Butajiru
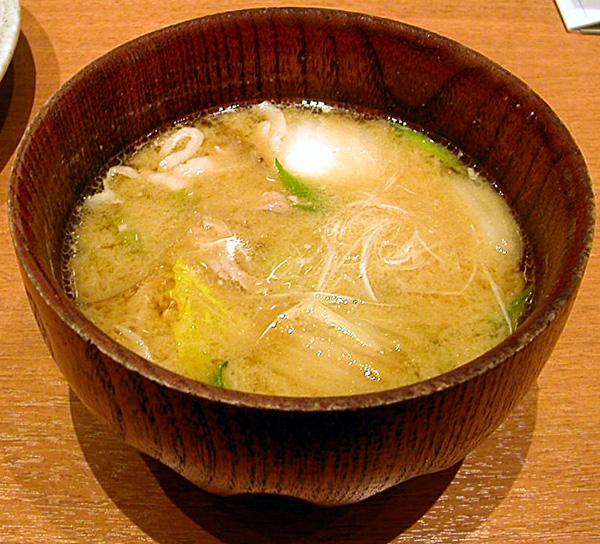
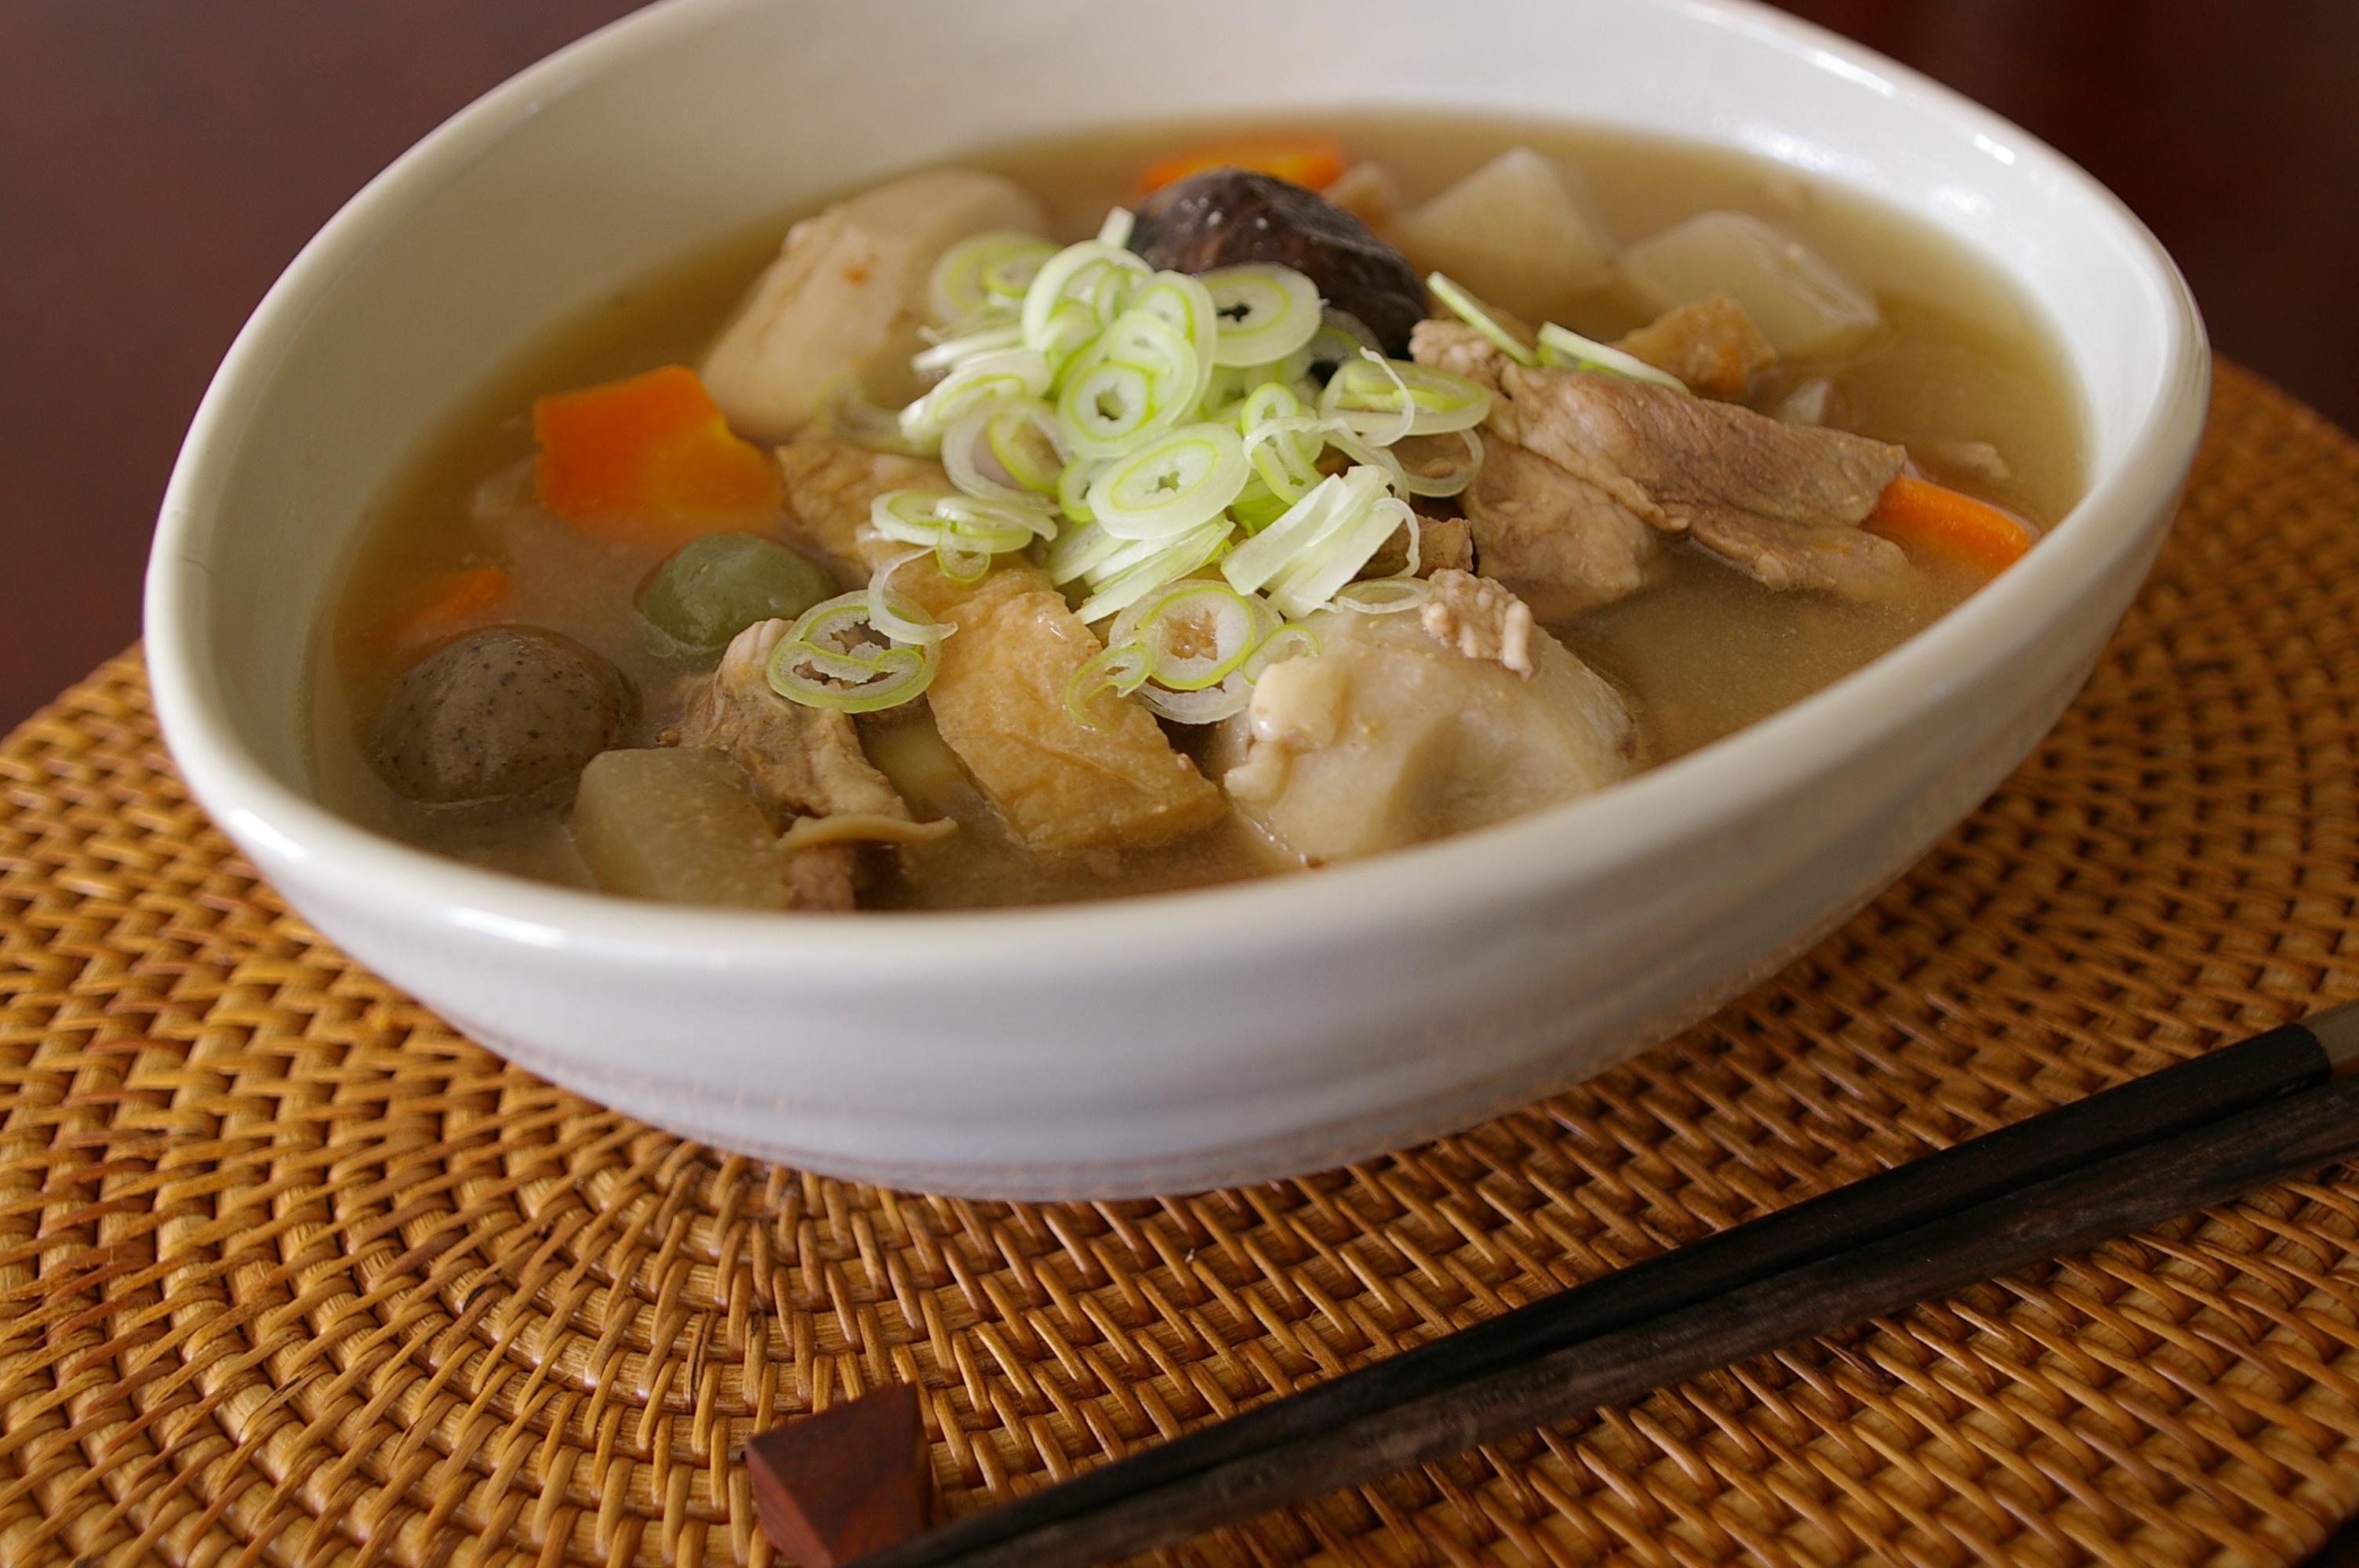
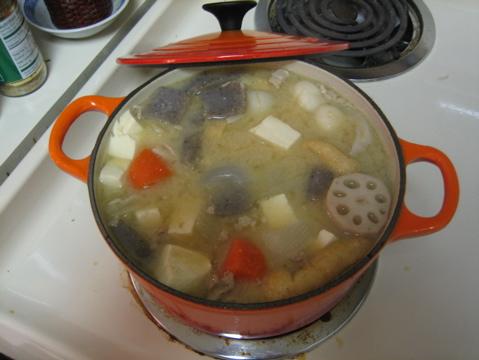
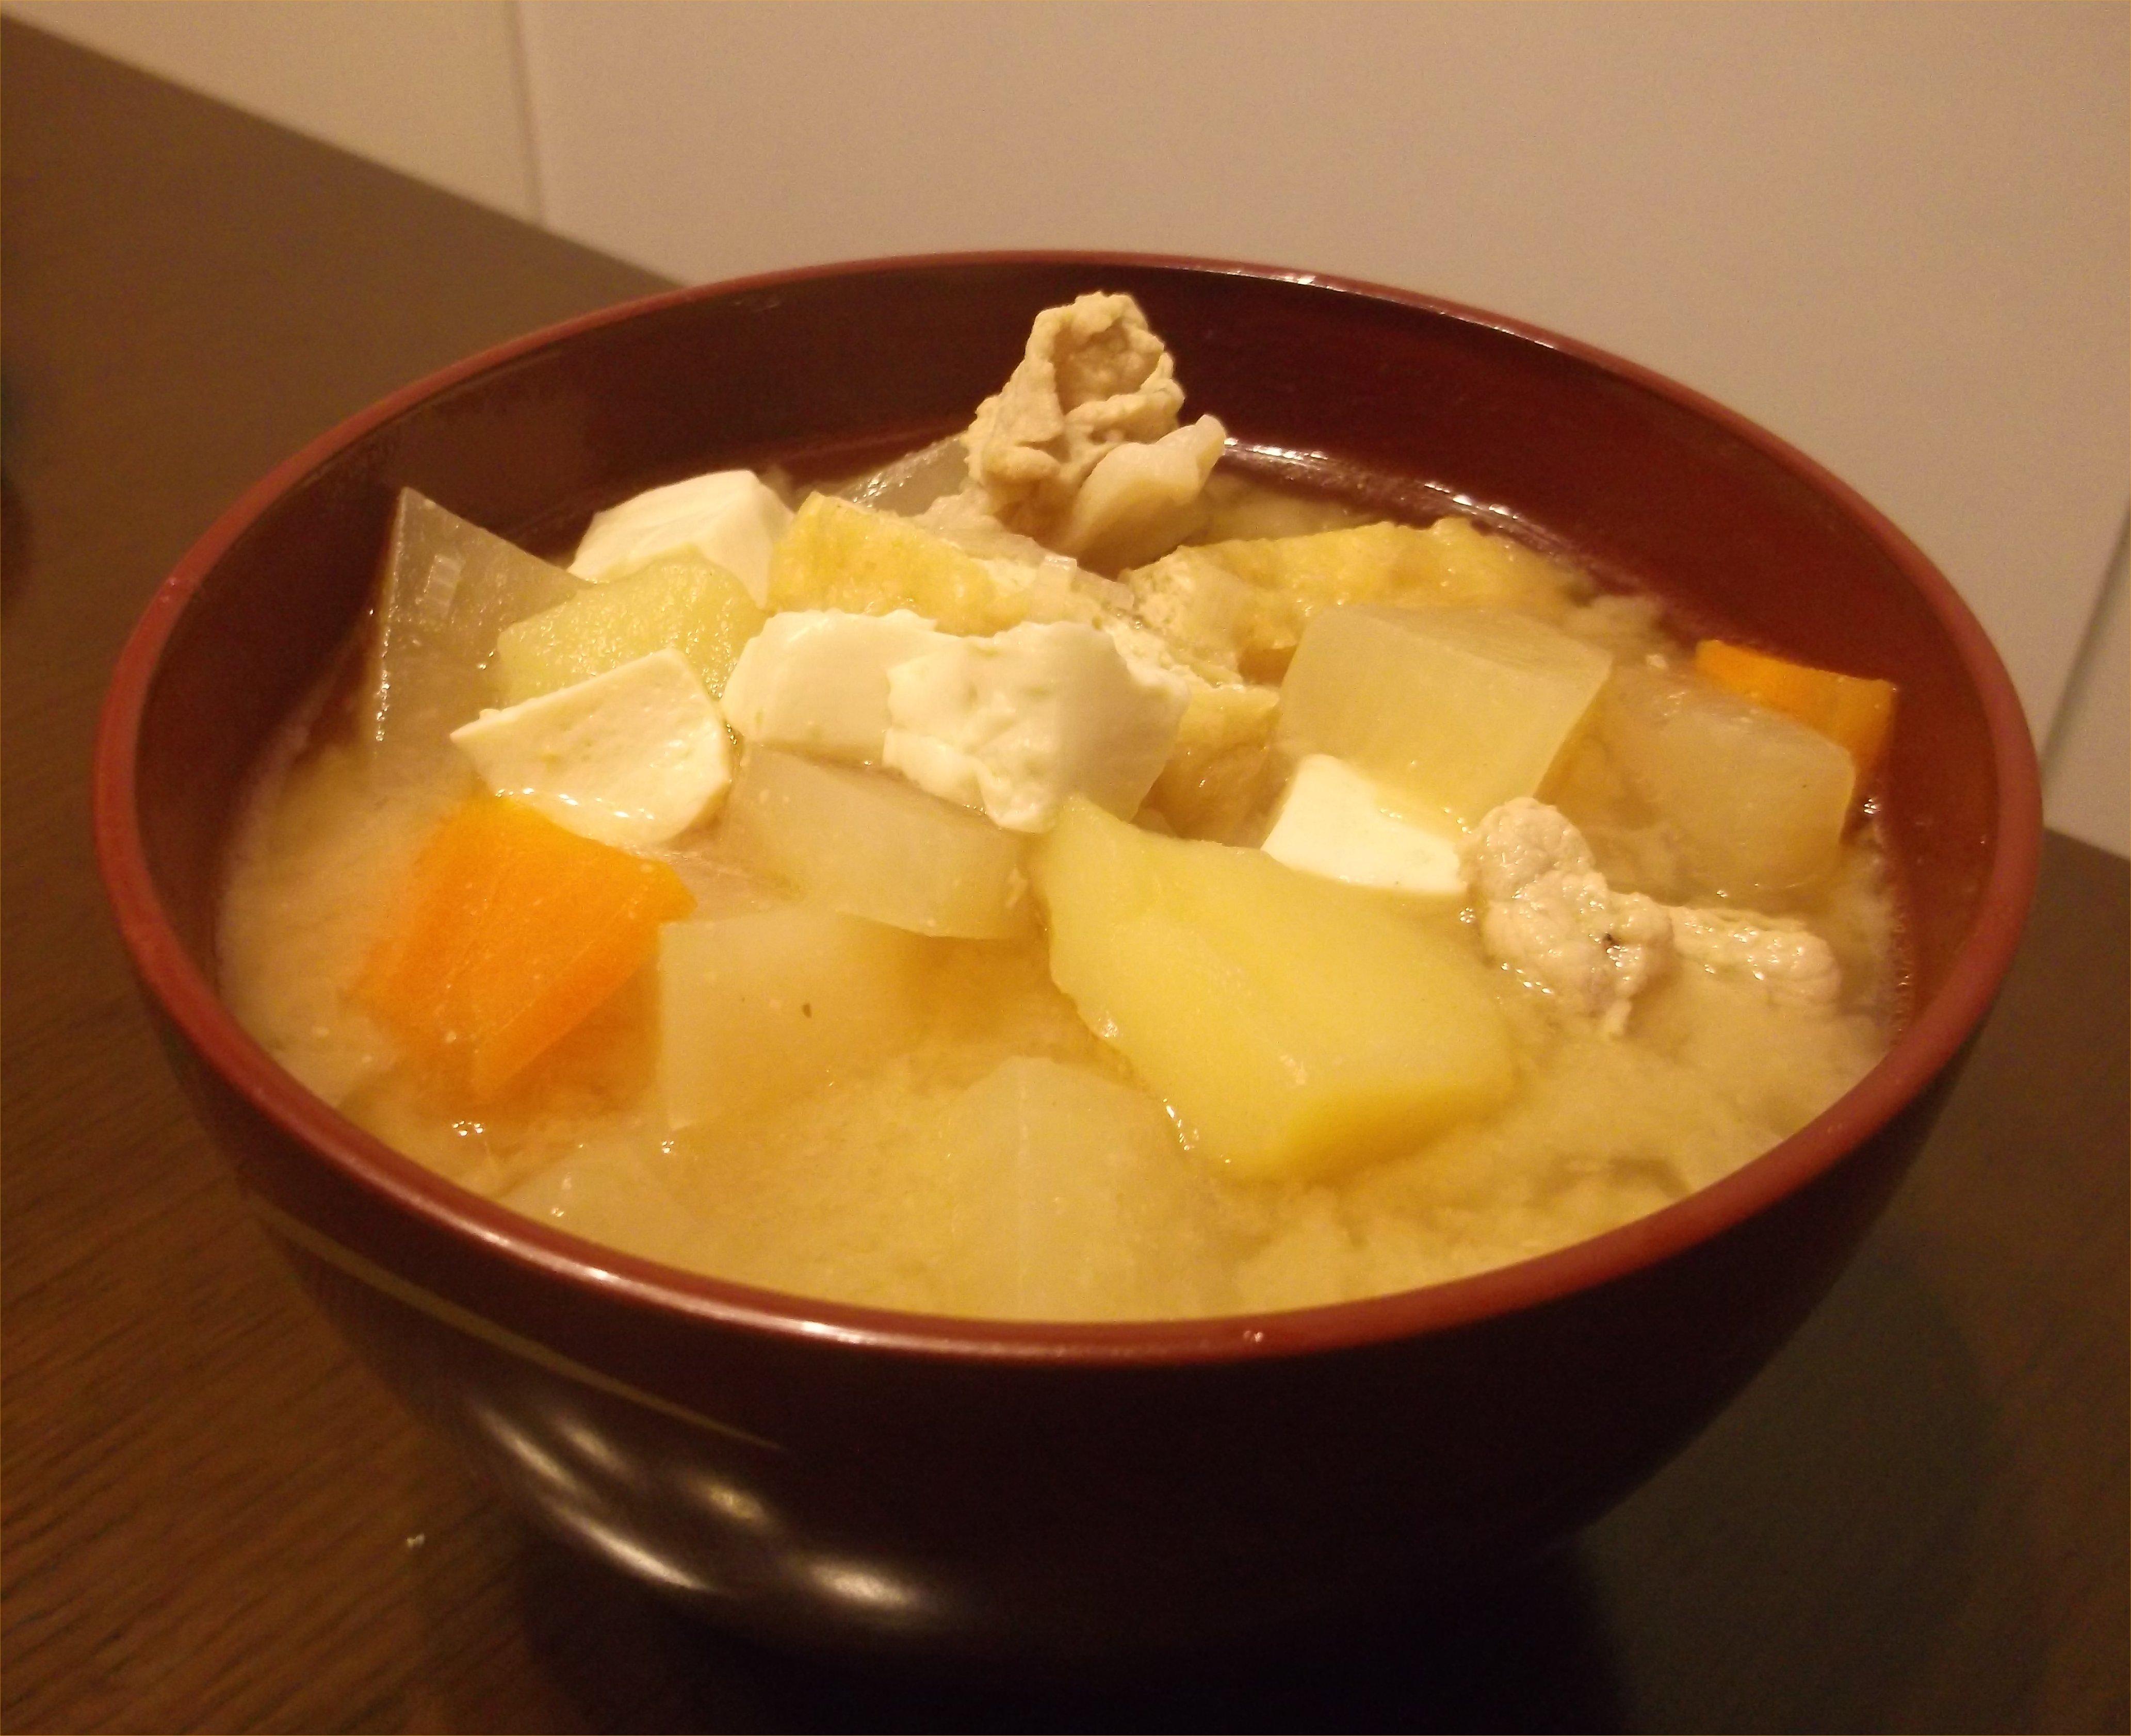
Also known as:
ar - Arabic: بوتاجيرو
da - Danish: Tonjiru
de - German: Tonjiru
en-simple - Simple English: Tonjiru
es - Spanish: Butajiru
fa - Persian: تونجیرو
fr - French: Tonjiru
ja - Japanese: 豚汁
jv - Javanese: Butajiru
ko - Korean: 돈지루
ru - Russian: Бутадзиру
uk - Ukrainian: Бутадзіру
vi - Vietnamese: Butajiru
yue - Cantonese: 日式豬肉湯
zh - Chinese: 豚汁
Category: soup (pork soup)
Cuisine: Japanese
Associated cuisines: Japanese
Area: Japan
Countries: Japan
Region: Eastern Asia, , , ,
This dish is a soup made with pork and vegetables, flavoured with a type of fermented soybeans paste.